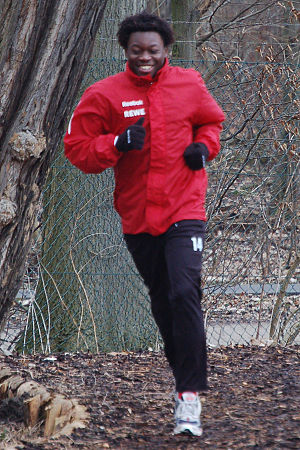
Wilfried Sanou
Wilfried Sanou er en tidligere fodboldspiller fra Burkina Faso.